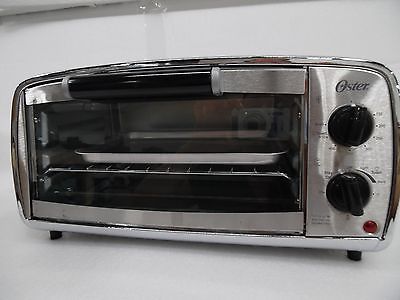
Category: toaster